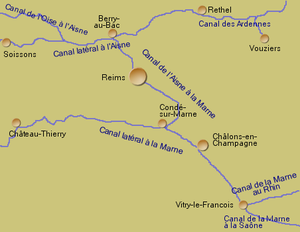
Le canal latéral à la Marne longe la rivière de Vitry-le-François à Dizy ; il est intégralement situé dans le département de la Marne et dessert les villes de Châlons-en-Champagne et Épernay.
Le Canal entre Champagne et Bourgogne anciennement canal de la Marne à la Saône est un canal à bief de partage au gabarit Freycinet reliant les vallées de la Marne et de la Saône.
Le canal de l’Aisne à la Marne est un canal à bief de partage au gabarit Freycinet reliant les vallées de l'Aisne et de la Marne. Long de 58,109 km, il comporte 24 écluses.
Le canal latéral à l'Aisne est un canal français qui relie Vieux-lès-Asfeld à Celles-sur-Aisne, en passant par Berry-au-Bac.